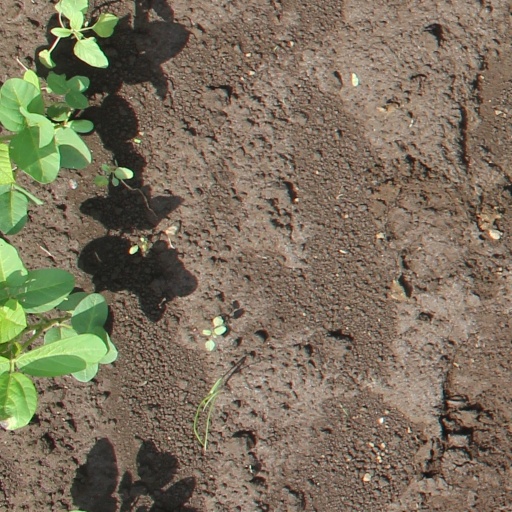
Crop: soybean